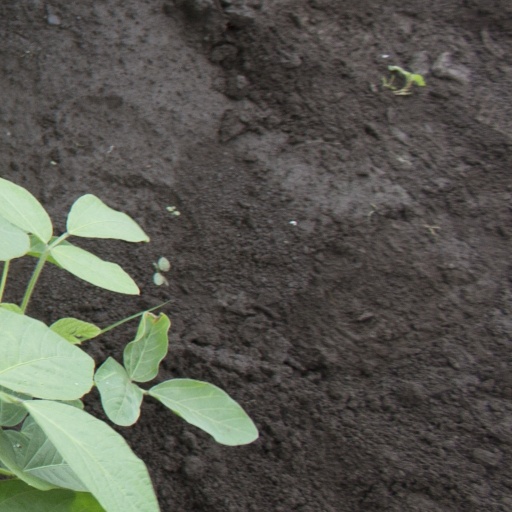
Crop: soybean